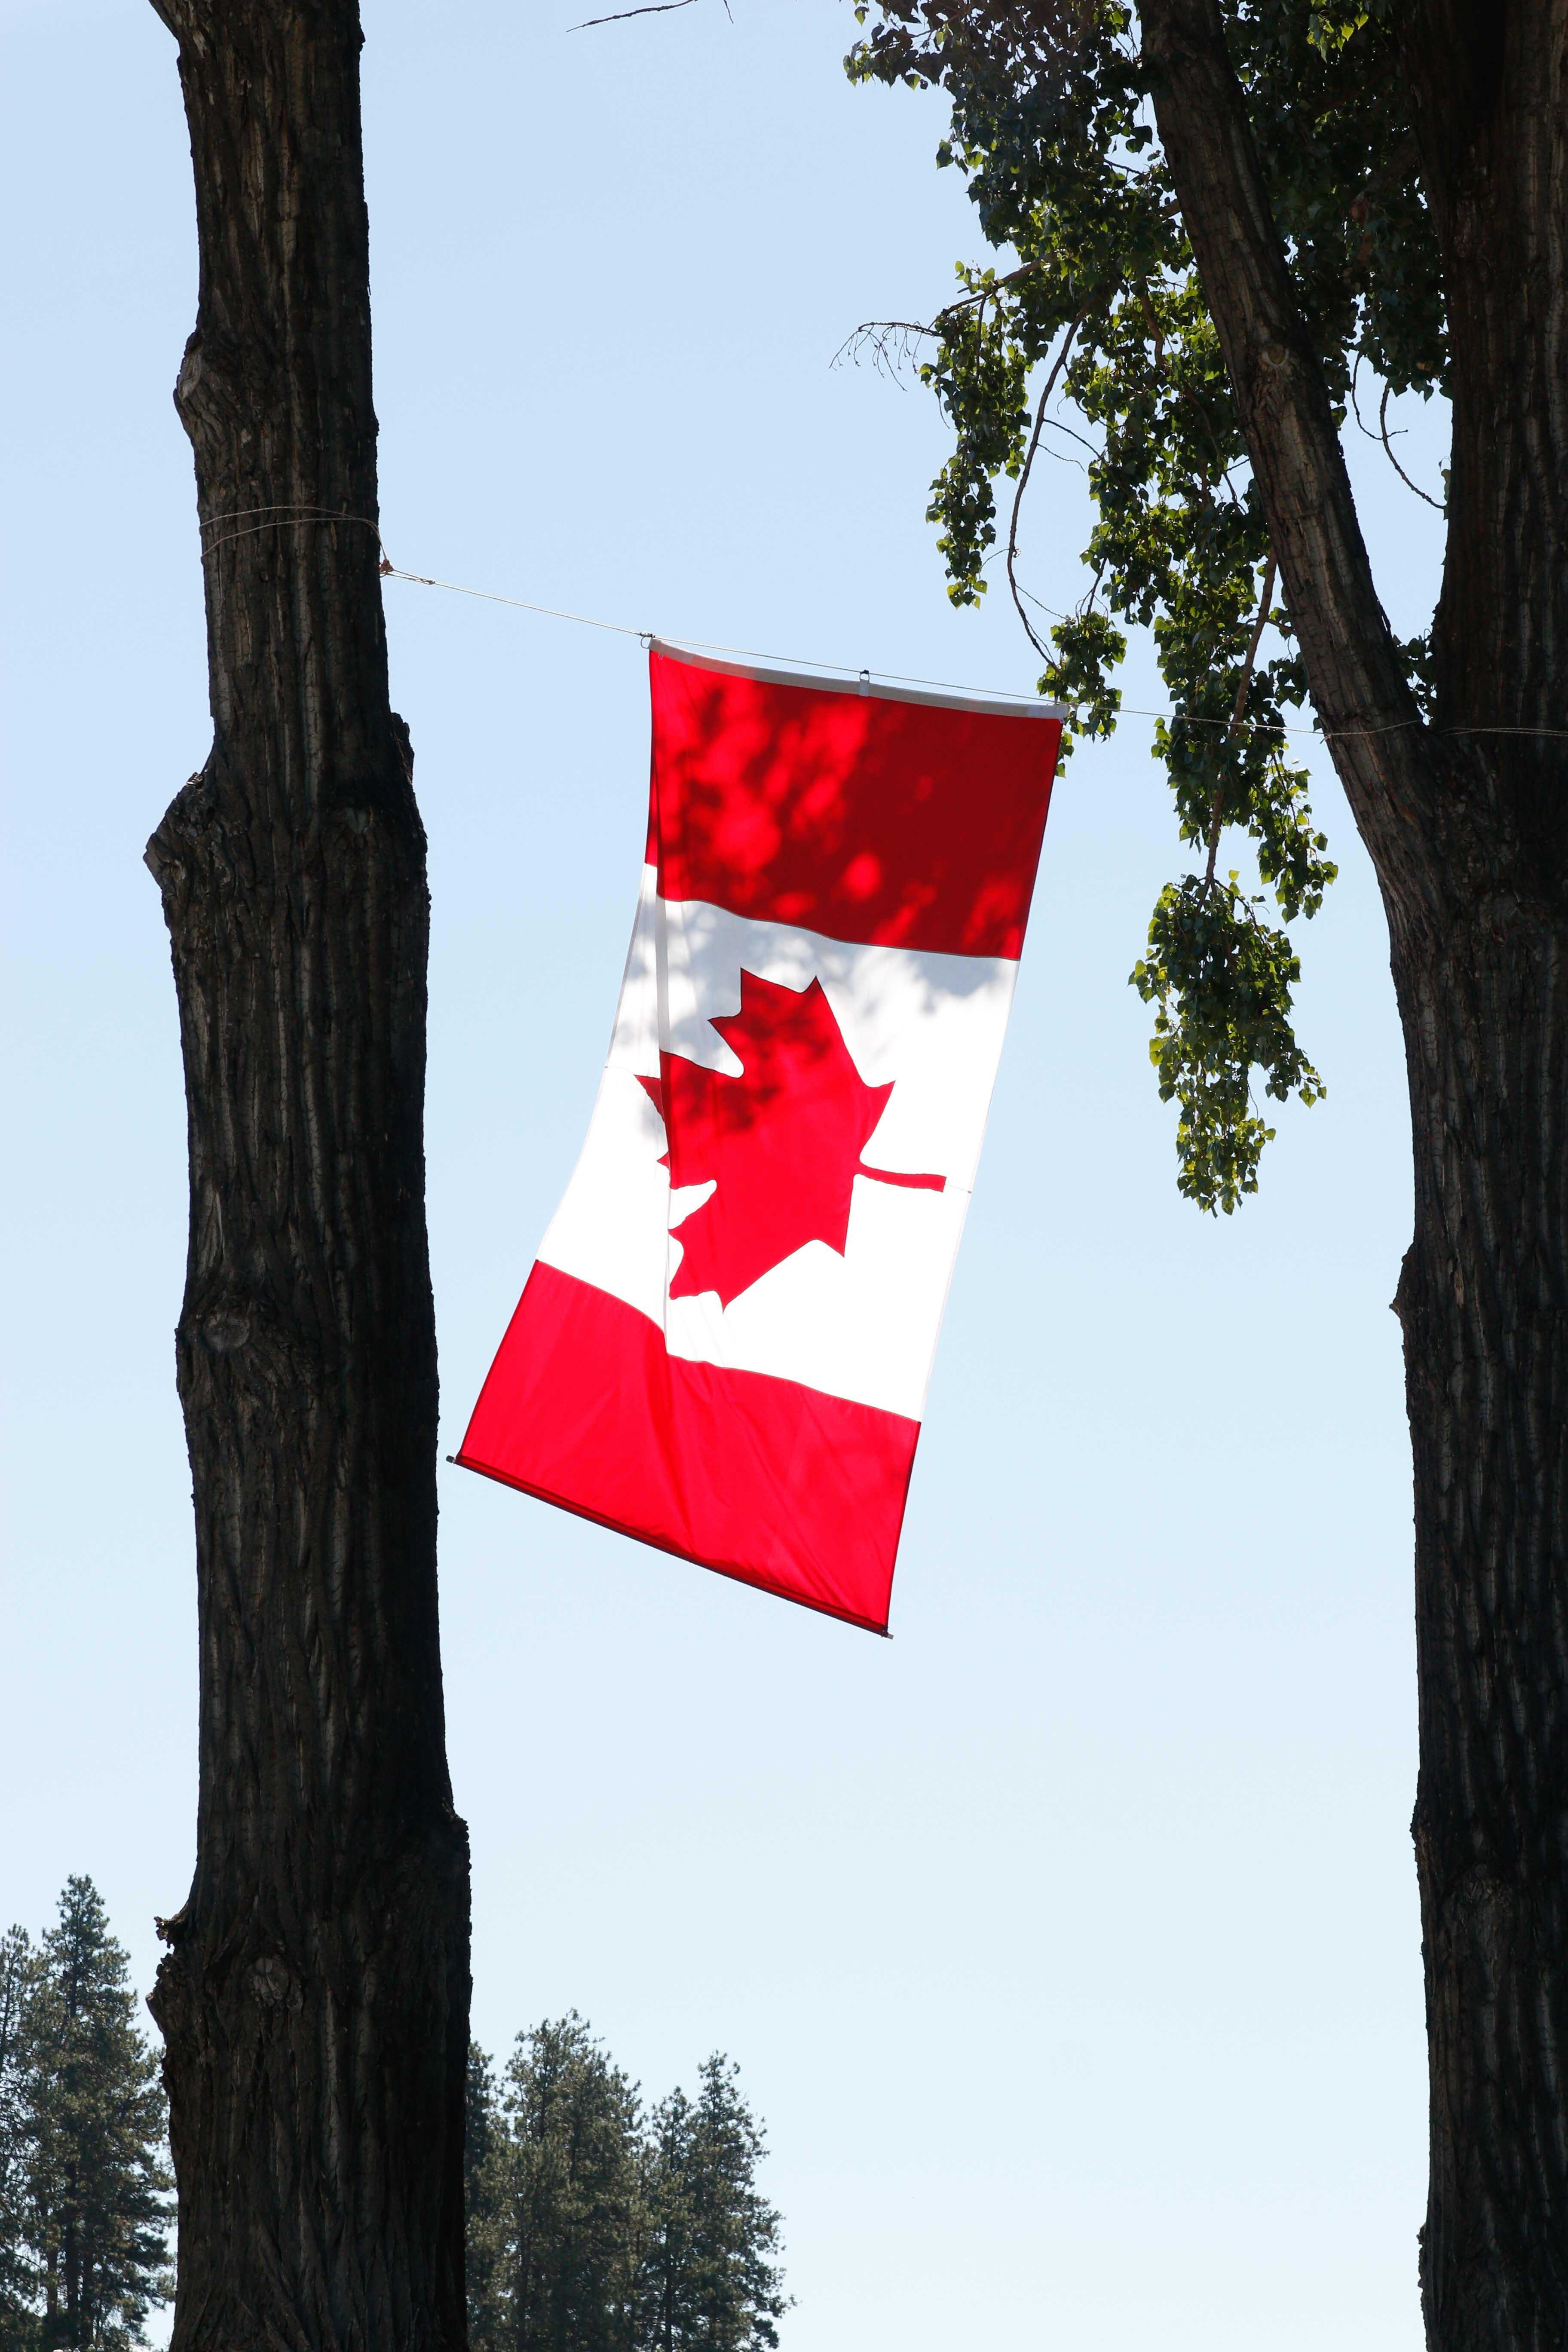
tree, leaf, summer, celebration, red, flag, holiday, freedom, maple, national, july, canada, canadian, nation, occasion, patriotic, canadian flag, canada day, woody plant